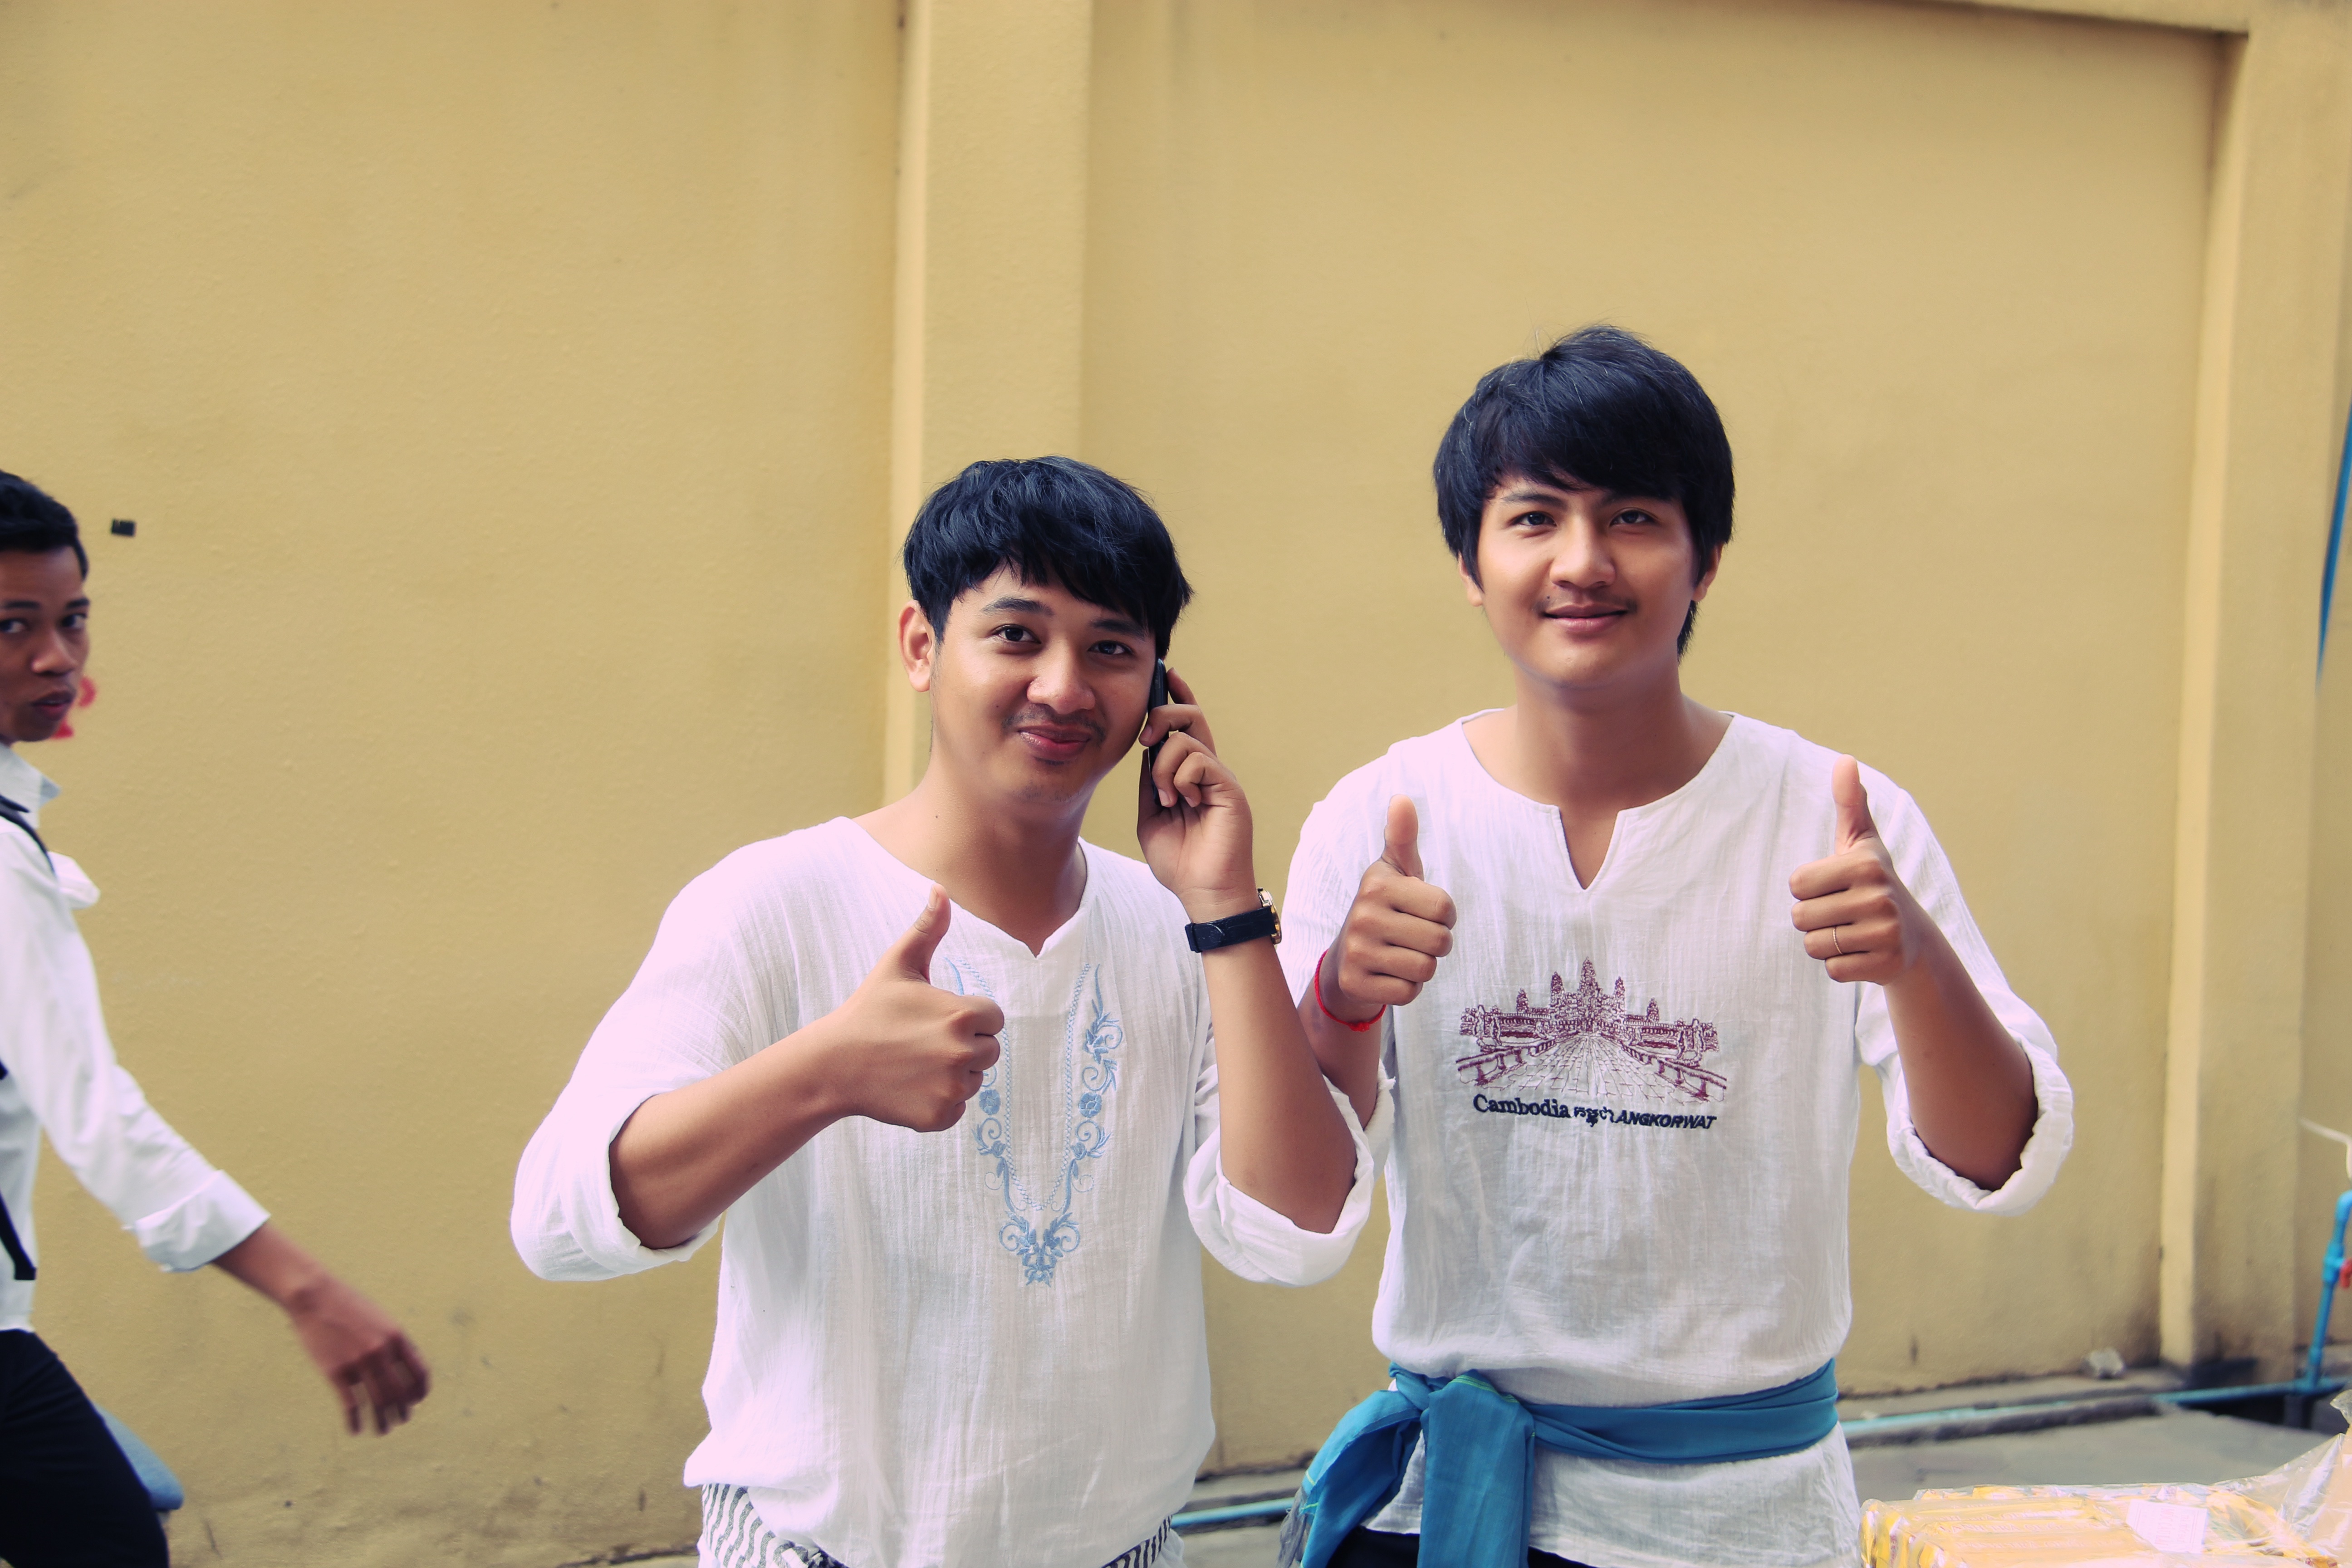
youth, child, social group